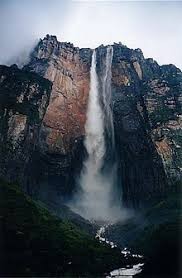
Landmark: Angel Falls